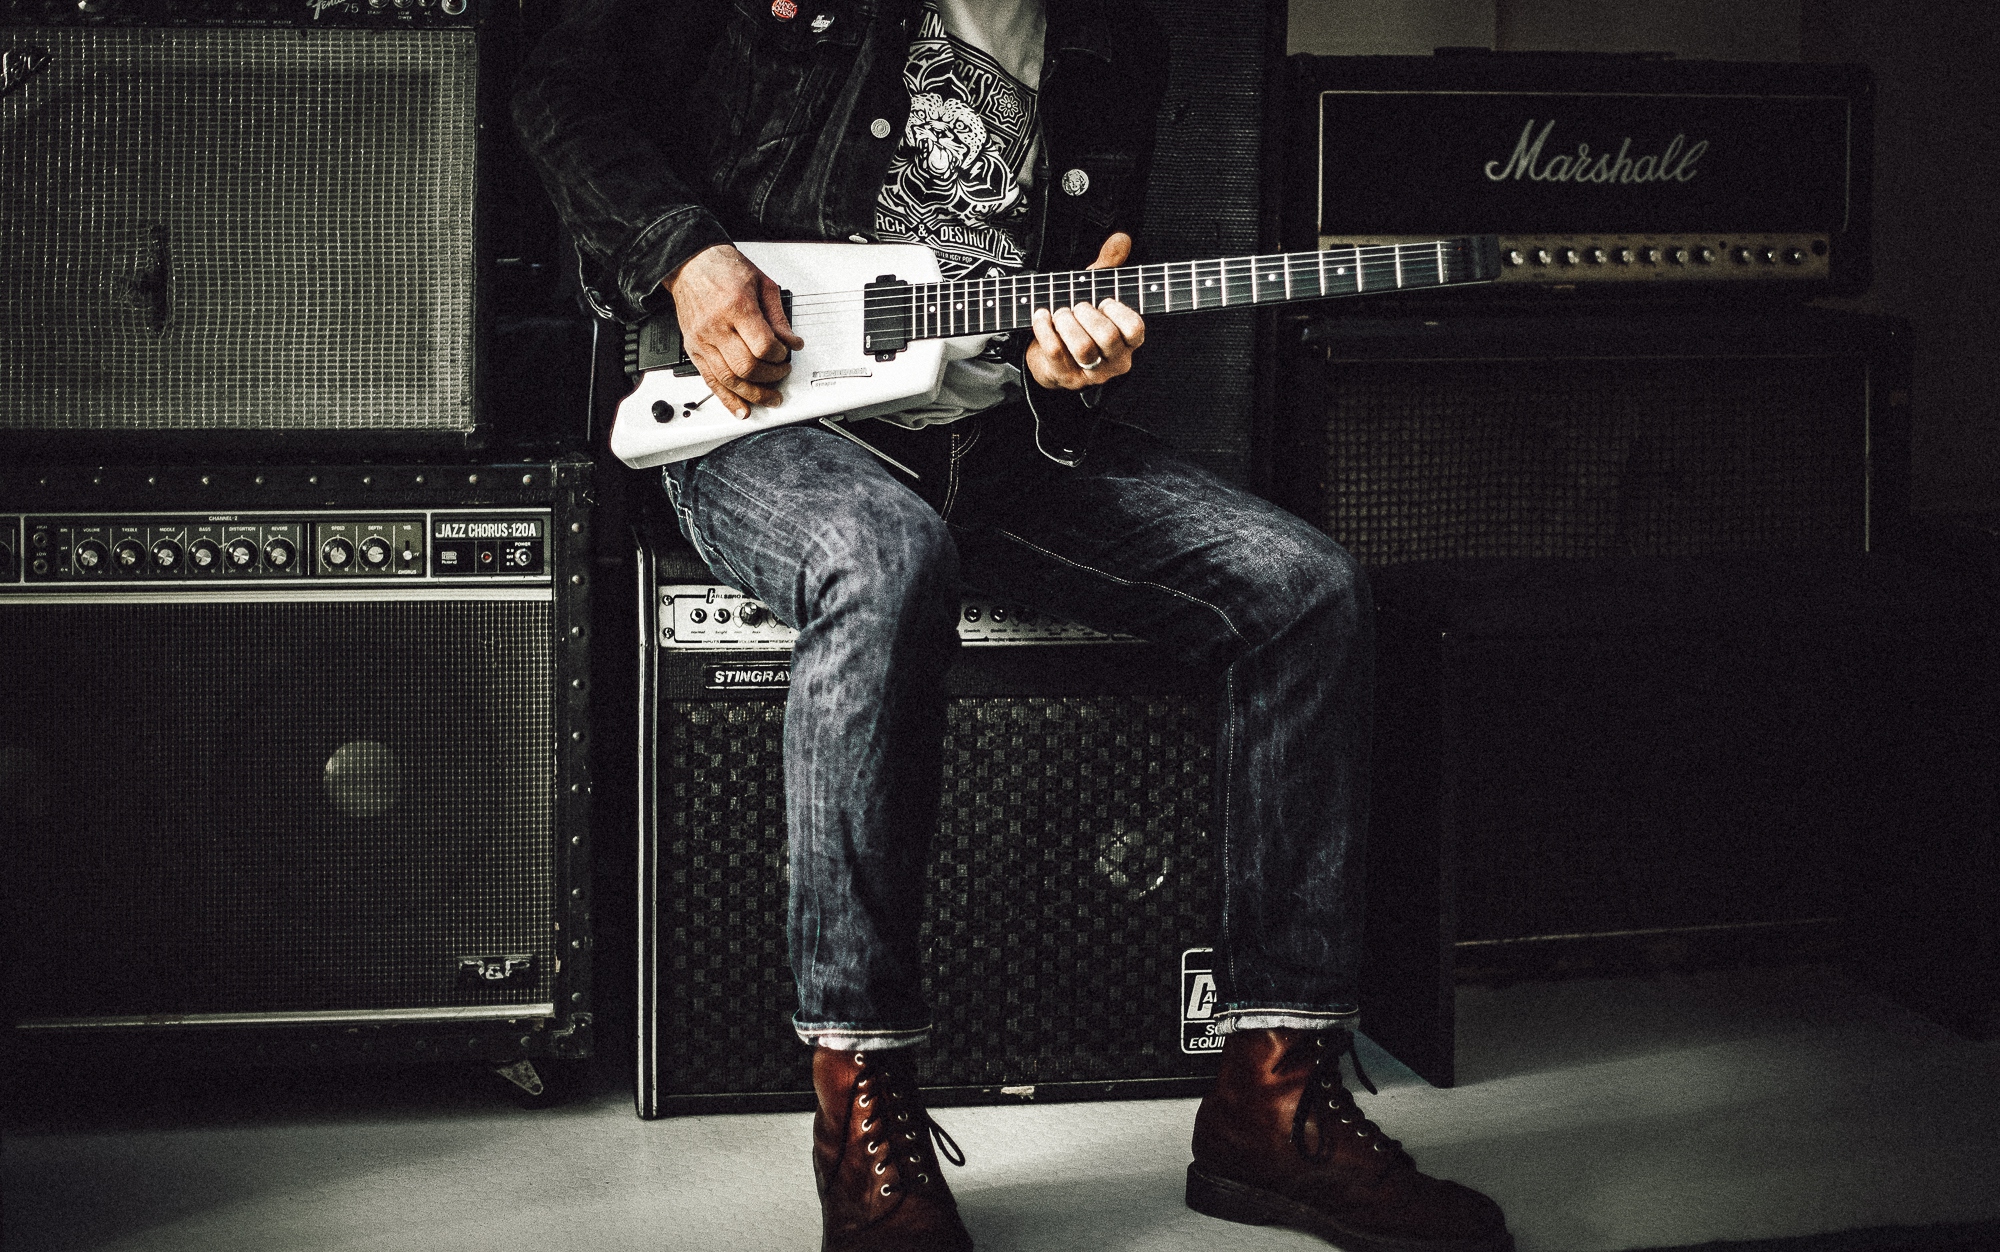
guitar, guitarist, musician, electric guitar, music, musical instrument, plucked string instruments, string instrument accessory, musical instrument accessory, string instrument, guitar accessory, bass guitar, electronic instrument, music artist, jeans, bassist, jazz guitarist, footwear, performance, leg, photography, guitar amplifier, shoe, performing arts, metal